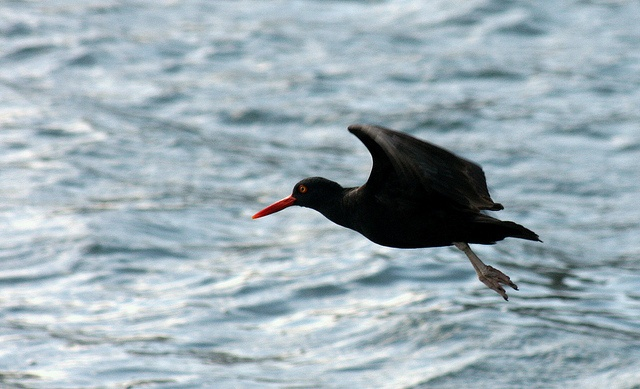
A bird flying over a large body of water.
A bird flying above the water looking for food.
a black bird flying above the water of the ocean
A bird flies low over a body of water.
A bird flies over a body of water.